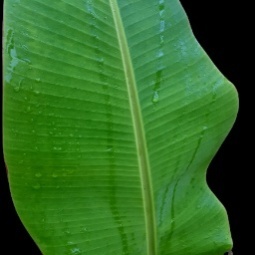
Label: Healthy